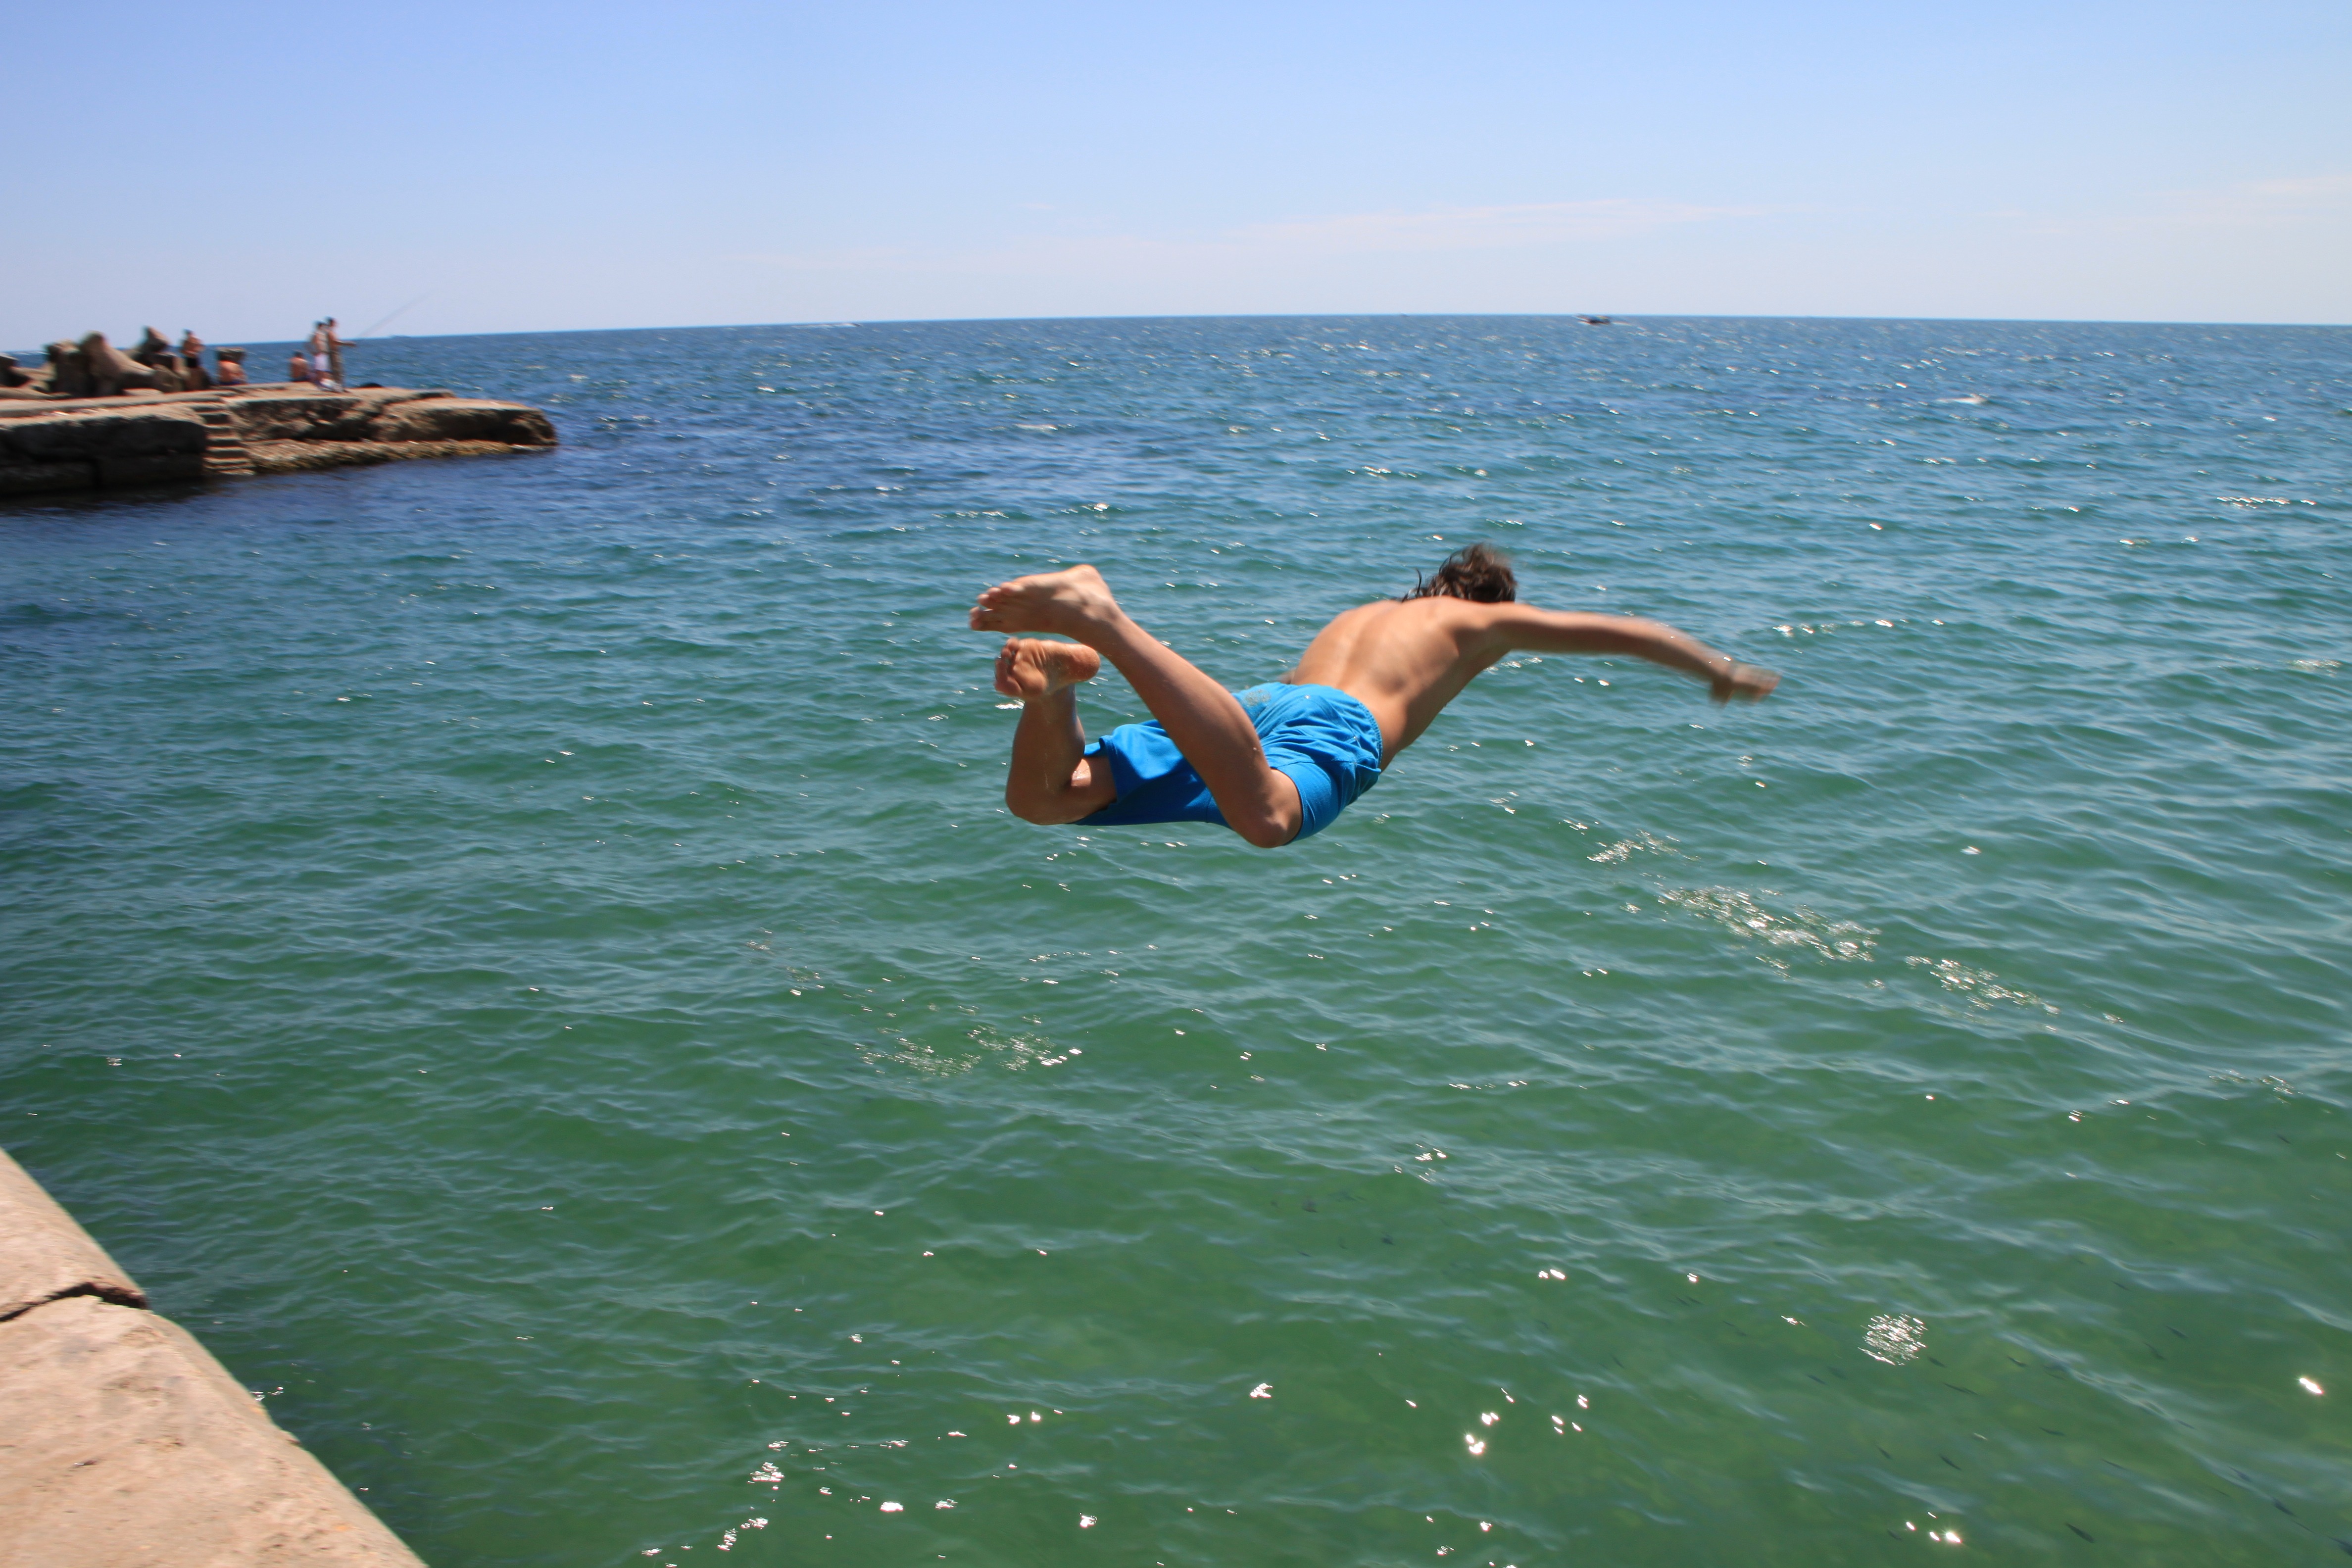
man, beach, sea, coast, water, ocean, people, wave, jump, summer, vacation, jumping, paddle, vehicle, bay, boating